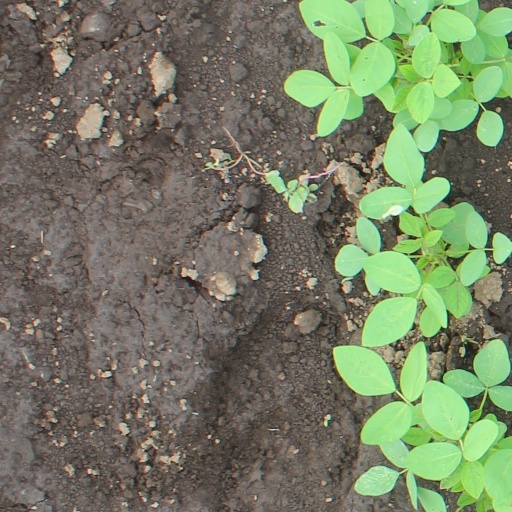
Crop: soybean